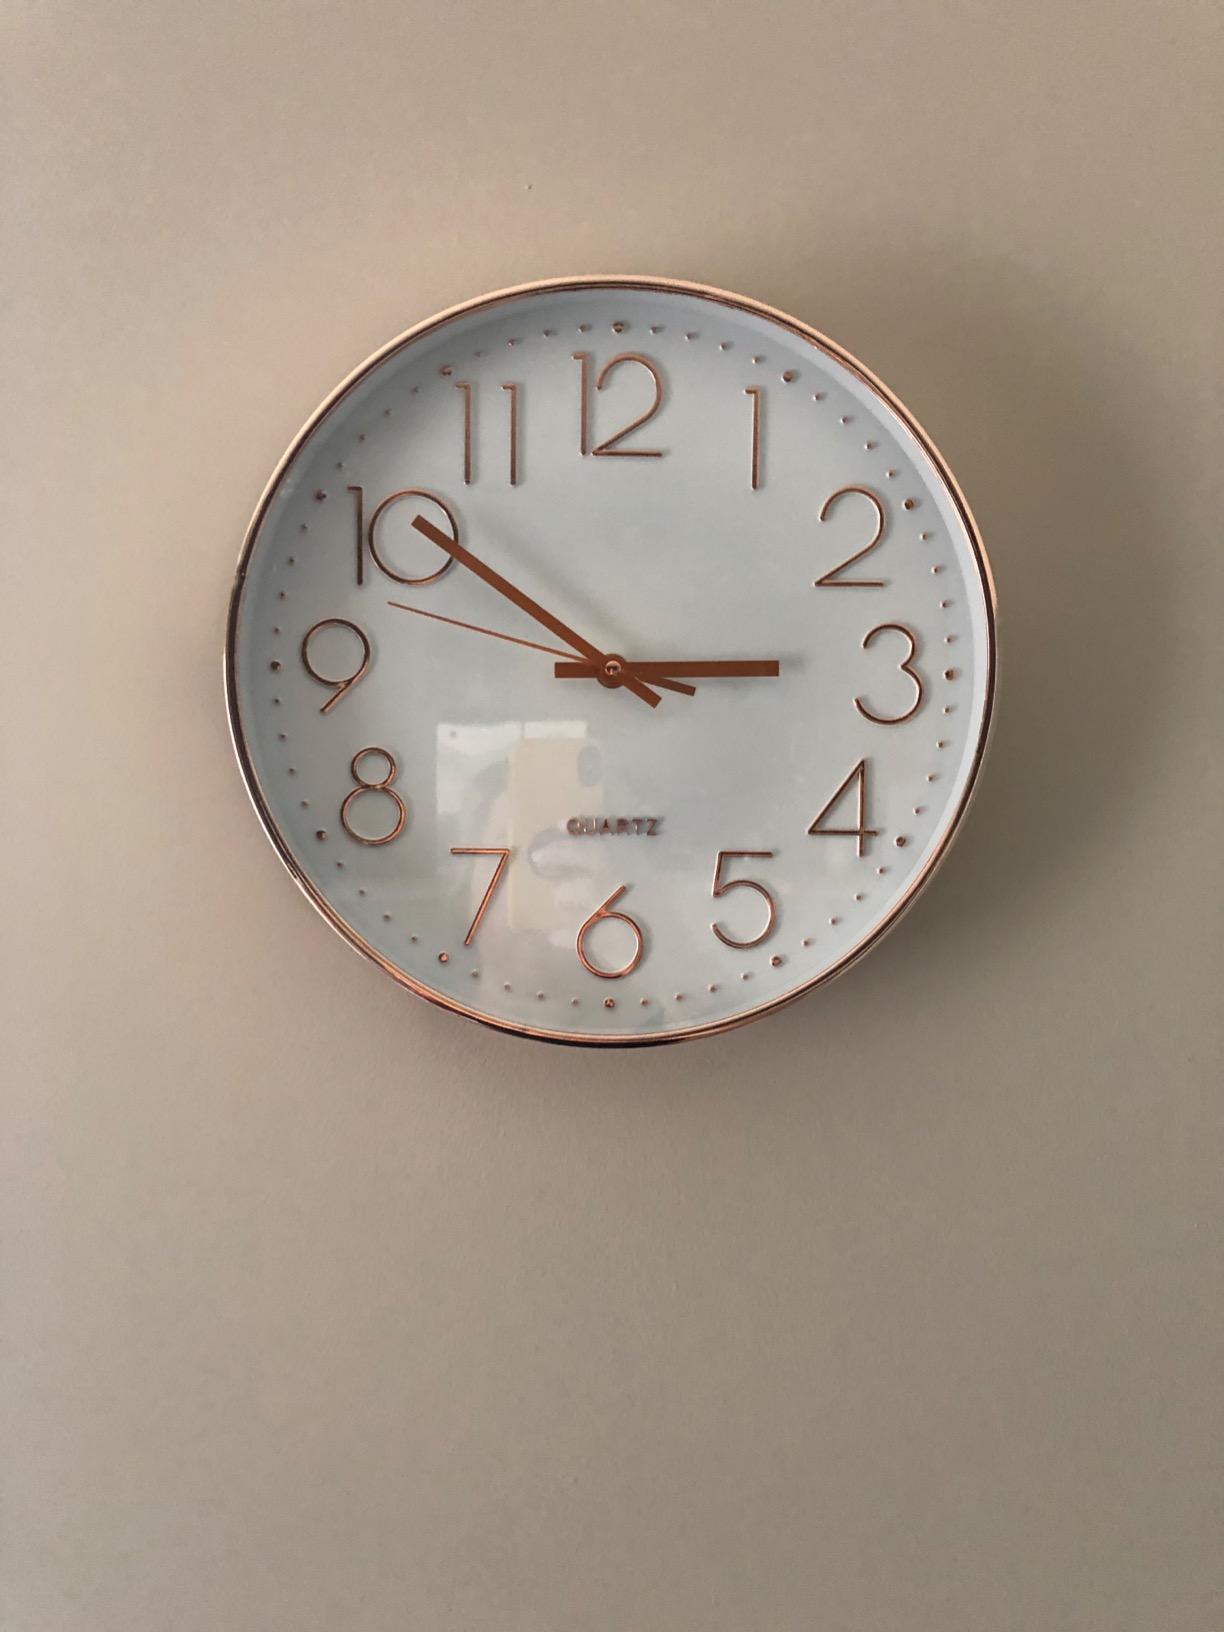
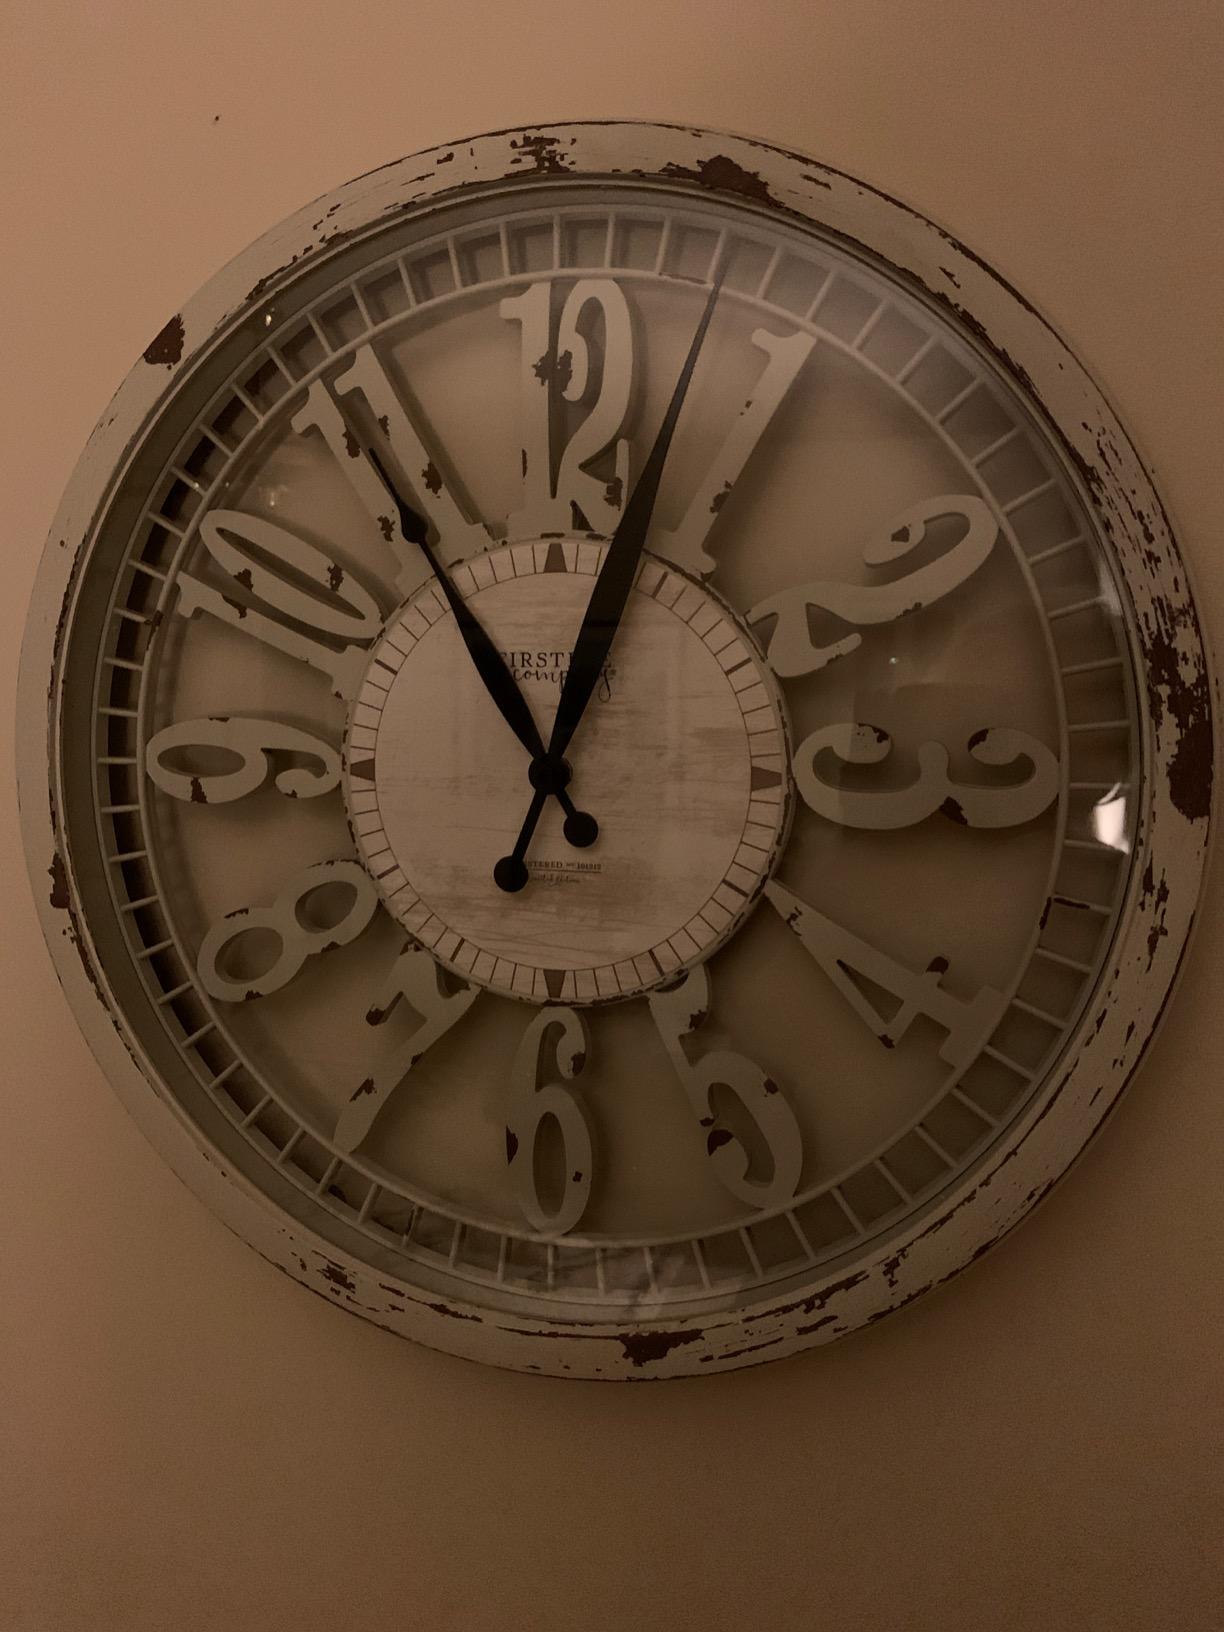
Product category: clock
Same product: no